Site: brandenburg
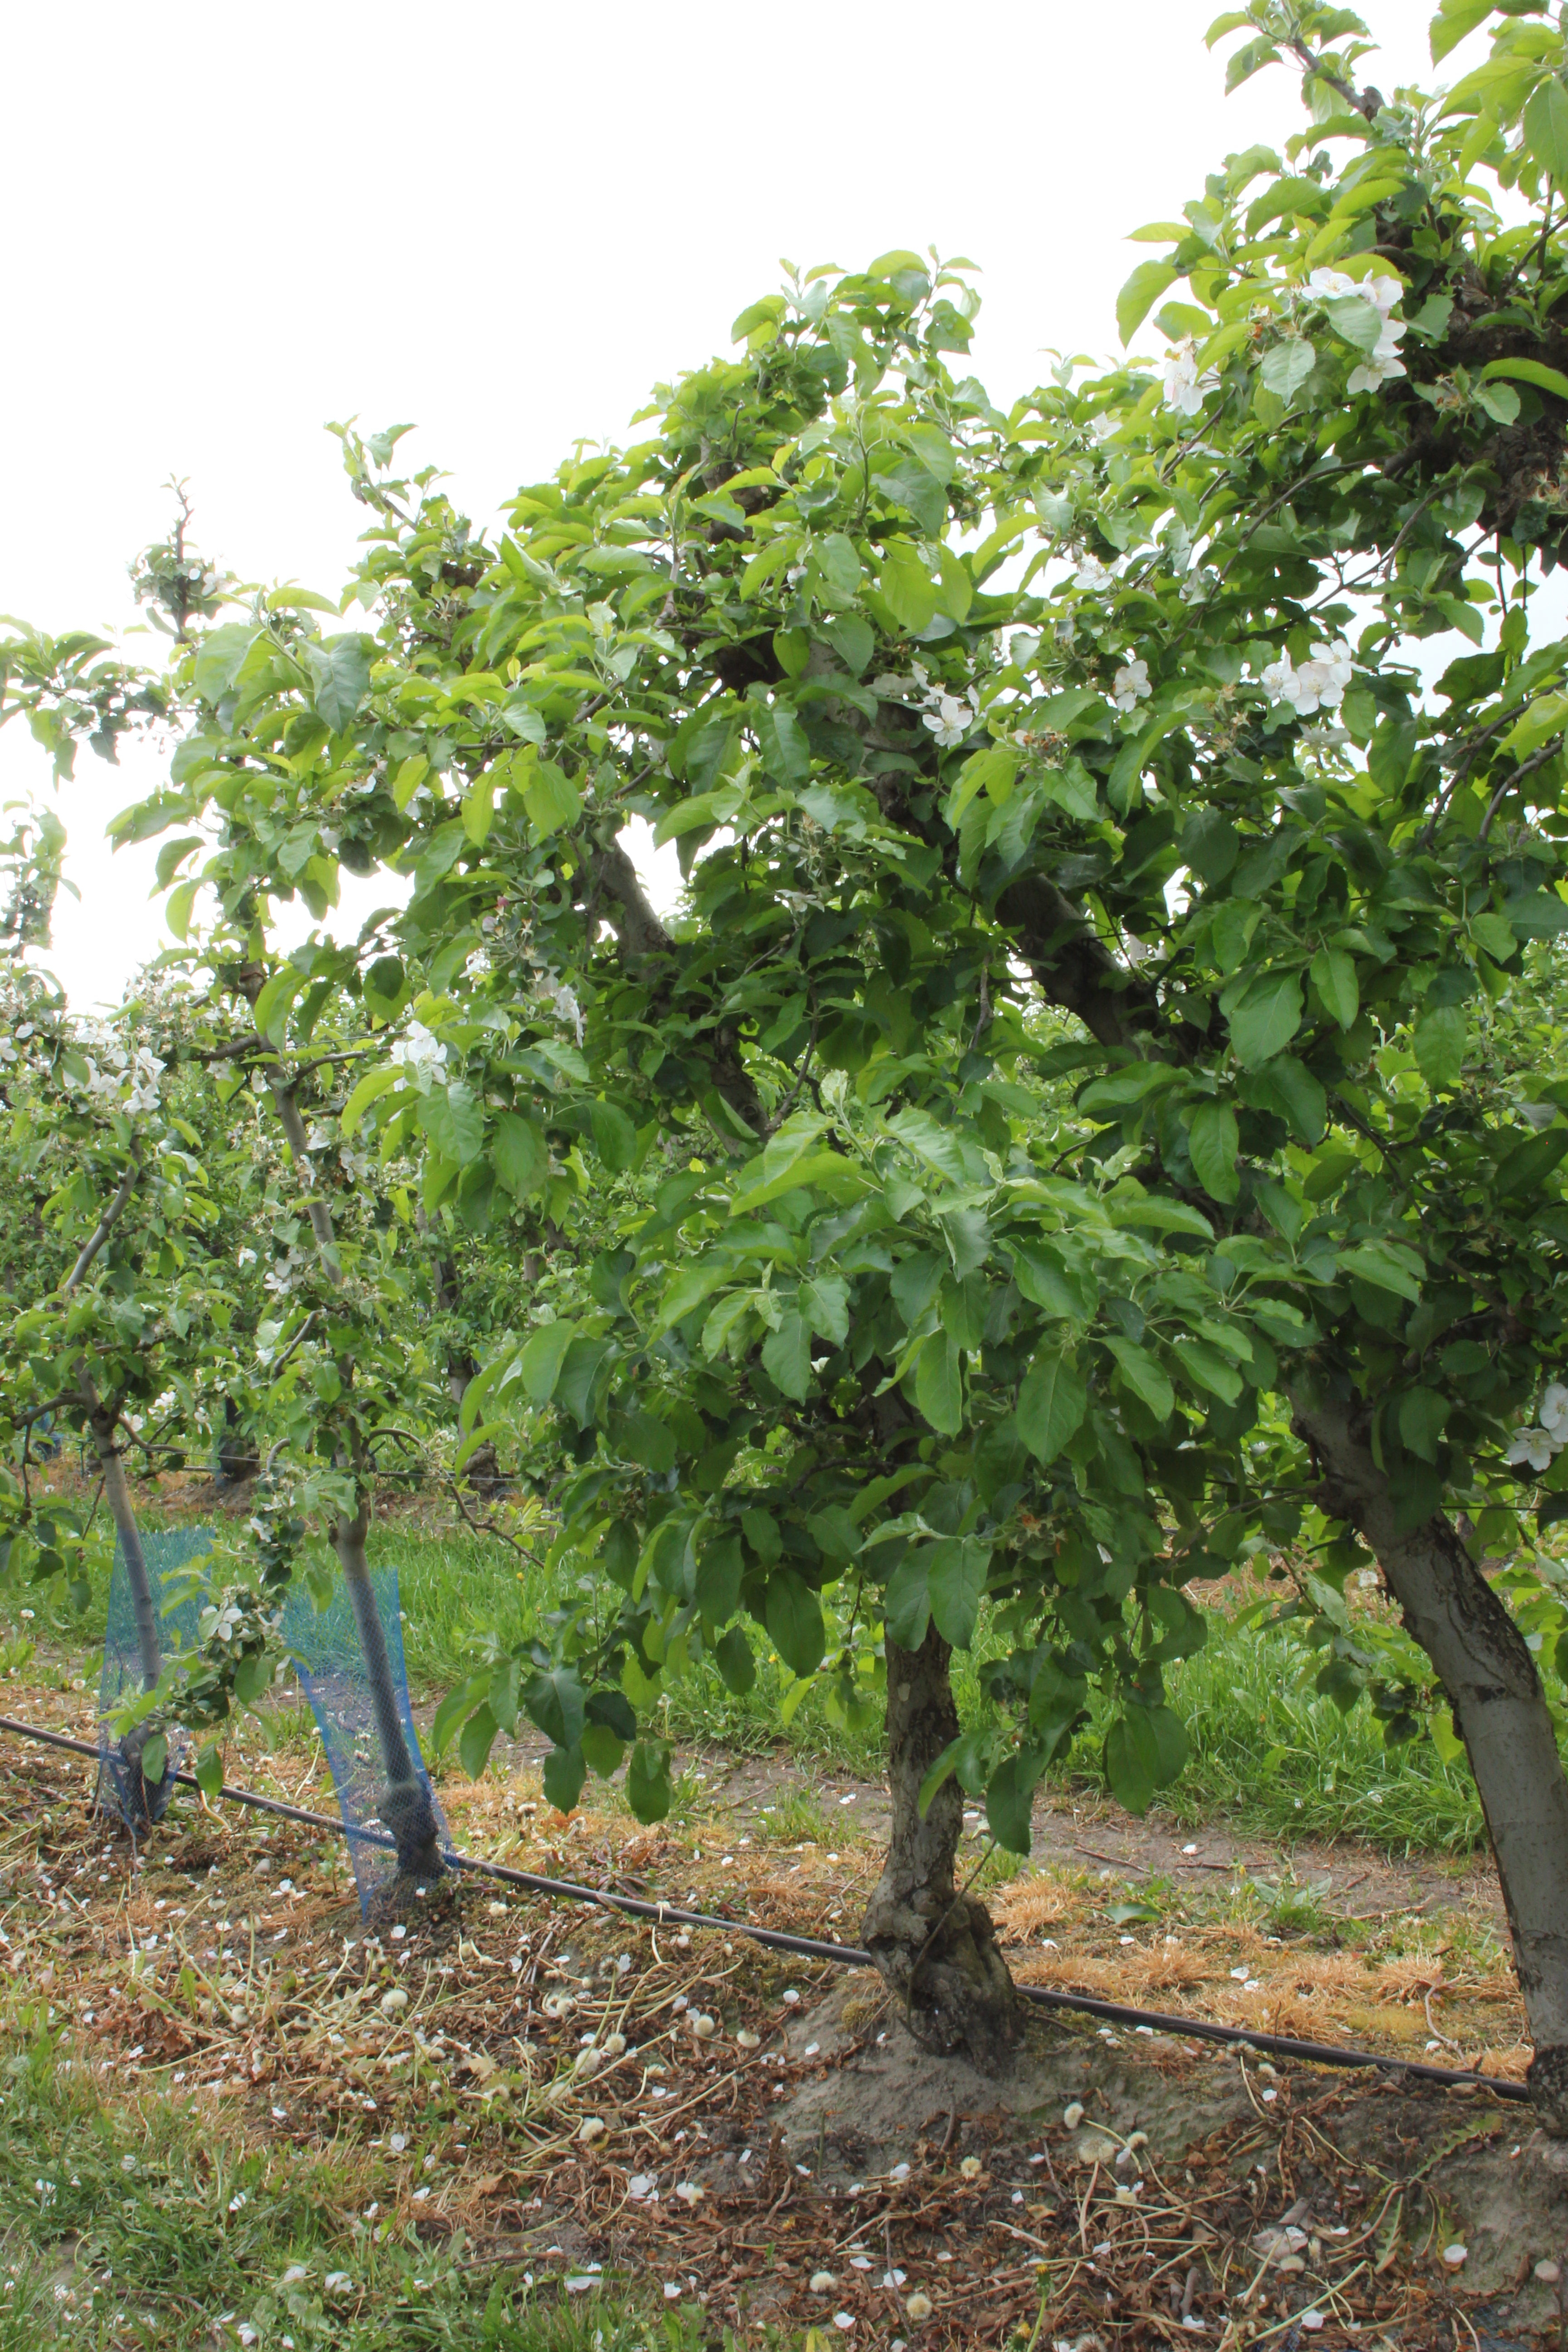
Growth stage (BBCH 67): Flowering